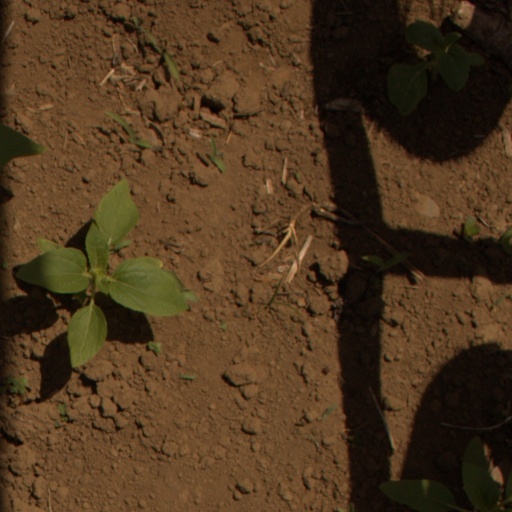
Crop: Jerusalem artichoke